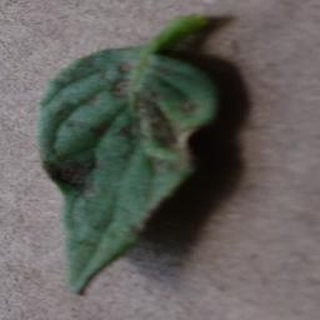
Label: tomato_early_blight